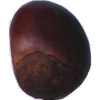
Label: chestnut